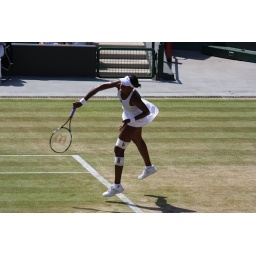
Venus Williams, one of the greatest female grass court tennis players of all time, dispatches Radwanska in 2 quick sets.